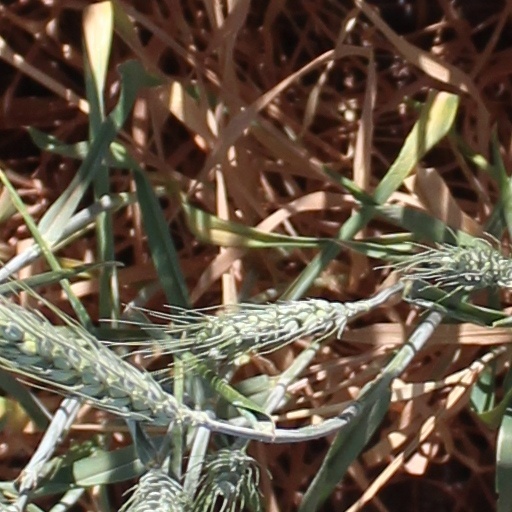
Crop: wheat